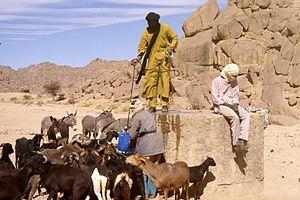
Touareg dans le Sahara algérien.Algerien_4_0007